Vellai Roja

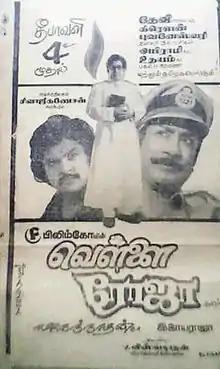
Poster

Vellai Roja is a 1983 Indian Tamil-language thriller film, directed by A. Jagannathan and written and A. L. Narayanan. The film stars Sivaji Ganesan, Ambika, Prabhu and Radha. It is a remake of the 1982 Malayalam film "Post Mortem". The film was released on 4 November 1983, and ran for 100 days in 13 centres.